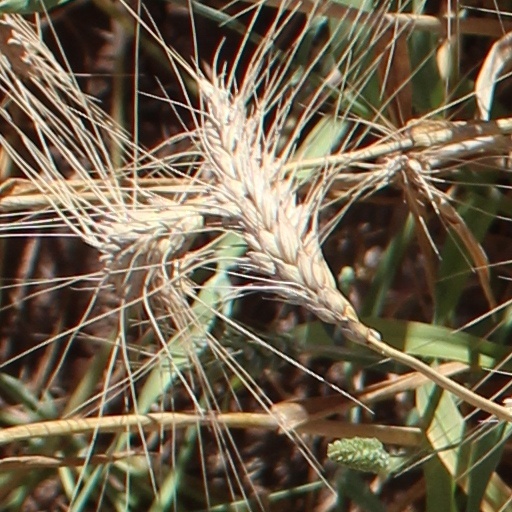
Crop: wheat